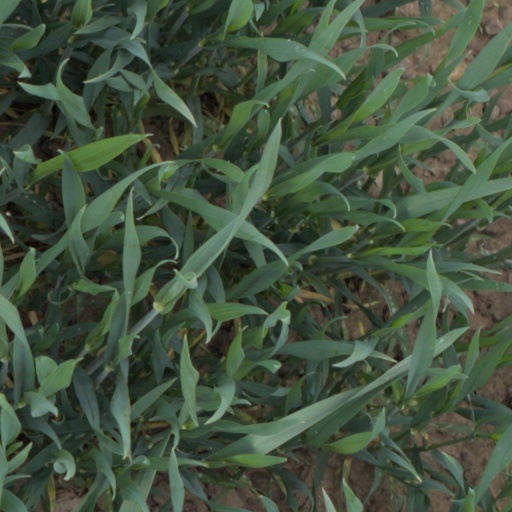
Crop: wheat